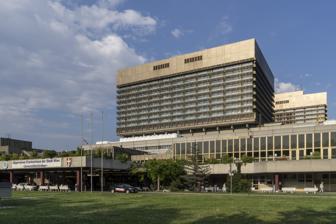
Building: Vienna General Hospital
Country: Austria
Year built: 1697
Hospital in Vienna, Austria Hospital in Vienna, Austria Vienna General Hospital Allgemeines Krankenhaus der Stadt Wien Main entrance Geography Location Vienna , Austria Coordinates 48°13′12″N 16°20′51″E / 48.2200°N 16.3475°E / 48.2200; 16.3475 Organisation Type General Affiliated university Medical University of Vienna Services Beds 1,742 History Opened 1697 Links Lists Hospitals in Austria Vienna General Hospital, 1784 The Narrenturm, built circa 1782 Professors of the Medical School, 1853 One of the oldest lightning rods in the world, at the Narrenturm Model of the new AKH Ignaz Philipp Semmelweis commemorative coin featuring the General Hospital in Vienna The Vienna General Hospital ( German : Allgemeines Krankenhaus der Stadt Wien ), usually abbreviated to AKH , is the general hospital in Vienna , Austria . It is also the city's university hospital , and the site of the Medical University of Vienna . It is Europe's fifth largest hospital, both by number of employees and bed capacity . History Old AKH The origins of Vienna General Hospital go back to Dr. Johann Franckh, who donated properties in 1686, after the end of the second Siege of Vienna , at the corridor Schaffernack for the establishment of a military hospital. However, since money was lacking for the establishment of the buildings, the disabled veterans were quartered, including families, in the Kontumazhof (epidemic hospital), already in existence. In 1693, Emperor Leopold I arranged the establishment of the large hospital. In 1697, the first ward was finished, into which 1,042 persons were quartered. By 1724, 1,740 persons lived there. Extension of the complex was made possible by the will of Ferdinand Baron von Thavonat , who left his estate  to disabled soldiers in 1726. The marriage or widow yard, now Thavonathof, was to be finished. Also, the side yards formed by Zwischentrakte, the patient yard (4.), Restaurant economics (5.) and craftsman center (7.) were established. During 1752 to 1774, further development occurred for the student yard (3.) and the house supervisor yard (6.). The inhabitants had to wear their own uniforms and received individual copper coins, which could be redeemed with the bakers in the complex, butchers, etc. The dissolution of the neighbouring cemetery came finally in 1834 of the 8th and 9th wards, in addition [ clarification needed ] . On January 28, 1783, Emperor Joseph II visited the poorhouse. He stated the fact that the enormous plant served more as an accommodation for people who gained entry by virtue of their connections. Those who were the neediest were still in need of care.   Professor Dr. Joseph Quarin , who later became director, used a general hospital plan. On August 16, 1784, the opening took place. The hospital was responsible initially only for the attendance of patients; the remaining tasks of hospitals were separate. Attached to the hospital was a maternity ward, an orphanage, and a lunatic asylum . The Narrenturm was the first special building for the accommodation of mental patients. Particularly in the 19th century, Vienna General Hospital was the center of the Viennese Medical School, as one of the centers of medical research. There Ignaz Semmelweis made his observations of hygiene , and Karl Landsteiner discovered the groups of blood types. The site of the old AKH is used as the main university campus of the University of Vienna , and includes the university's medical institutes as well as numerous humanities institutes and several catering trade enterprises and smaller enterprises. The synagogue in the old AKH The synagogue The synagogue in the old AKH Vienna was established in 1903 by architect Max Fleischer as the "praying pavilion" for patients of Jewish faith. The synagogue was devastated during the Third Reich 's Kristallnacht in 1938, and further destroyed when converted after the war, in 1953, into a transformer station. In 2005, the remains of the building were restored to become the Marpe Lanefesch Memorial. The Narrenturm (Fool's Tower) Main article: Narrenturm (hospital) In the old AKH stands the first building worldwide for the accommodation of mental patients, established in 1784 under Emperor Joseph II by Isidore Canevale. Today, it is the seat of the Federal Pathological-Anatomical Museum, Vienna. The building consisted of a five-part fortress-like circular building with slot-like windows for 200 to 250 mental patients. In its strict geometrical form and austerity, the building is considered as a high point of the revolution classicism. Each cell had strong lattice doors and rings for chaining unrestrained patients. Ten years later, the tower was already completely outdated due to innovations in the therapy for mental patients. From its round form is derived the usual colloquial designation in Vienna, Gugelhupf , meaning a round Austrian cake. The notion that the Fool's Tower is a conversion of the idea of the Panopticon of Jeremy Bentham does not apply, since the cells are not controllable from a central observation post. Already at the oldest model [ clarification needed ] , the Fool's Tower has at the roofridge a lightning rod or a Blitzfänger . Two of its mounting plates in the inner court still exist. The apparatus, devised by the Czech priest and inventor Prokop Diviš and installed in 1754, was probably not intended as lightning protection. Josef II knew well the attempts of Diviš, which specifically concerned an assumed health benefit from currents. Whether the lightning conductors were used for the treatment of the patients has not been clarified. Nazi era In 1939, a year after Austria's Anschluss with Hitler's Third Reich, the General Hospital was transferred to municipal administration. Reporting on March 28, 1938, shortly after Austria's Anschluss with Nazi Germany , Time wrote of the devastating impact of the persecution of the many Jewish doctors in Vienna, listing the suicides, both Jewish and non-Jewish, including " Professor Arnold Baumgarten , 58, part-Jewish director of Vienna's largest city hospital (1,000 beds), onetime head of the Austrian State health department" and "Professor Wolfgang Denk, 55, University & General Hospital chief surgeon, author of the textbook on surgery most widely used in Austria, no Jew." It later became known that Baumgarted had succeeded in fleeing to China. New AKH With time, the Joseph-era buildings of the general hospital became unwieldy, so in 1957, it was decided to establish a new large central hospital. The building of the new AKH begun in the summer of 1964. At the beginning, the personnel hostels and the university clinics for child medicine were moved. In 1974, the building of the main house began. This consists of an outpatient clinic and OI area (approx. 50 OI halls) and two large, 22-floor high bed towers, which accommodate 2,200 beds. The AKH is connected with its own underground (metro) station ( U6 Michelbeuern/AKH ) to the public transportation network. The Zentralbau with the bed towers was officially opened in 1994, but already partly in use from 1991. The total construction costs are equivalent, in 2004 values, to approximately 4.5 billion euro , projected as 1 billion Schilling (72.67 million euro originally). The construction costs are carried together by the city of Vienna and the Austrian federation. The cost explosion and an associated bribery affair with the building of the new AKH led to the AKH scandal, the largest Austrian building scandal. Moreover, the Austrian magazine ECO reported that only 60% of the AKH was used, and was thus planned much too large. The unused (however completely equipped) part stands completely empty. At present, about 9,000 people are employed at the AKH.  Of these, approximately 1,600 physicians and 4,500 allied health and nursing workers attend to patients. Annually, nearly 95,000 people are treated as inpatients , and another half-million attend the hospital's 384 outpatient clinics. Over 11,000 students are registered at the Medical University of Vienna . See also Austrian €50 Ignaz Philipp Semmelweis commemorative coin - with hospital motif History of the Jews in Vienna Hofburg - Royal court buildings during the time period References